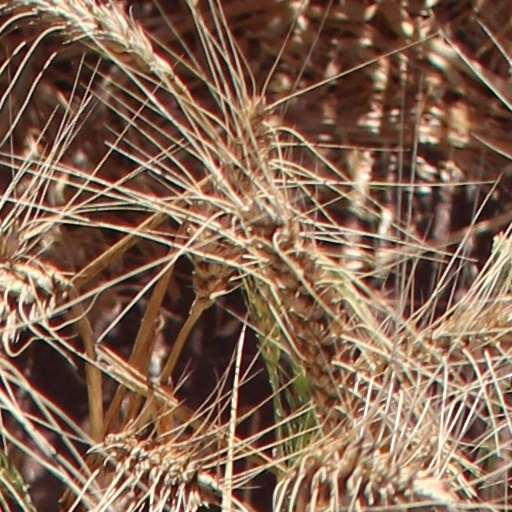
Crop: wheat